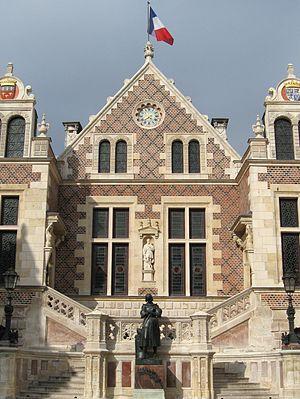
Hôtel Groslot, siège de l'Hôtel de Ville, et statue de Jeanne d'Arc, œuvre de Marie d'Orléans (1813-1839), Orléans, Loiret, Centre, France
L’hôtel Groslot est un hôtel particulier du XVIᵉ siècle situé à Orléans, dans le département du Loiret en région Centre-Val de Loire.